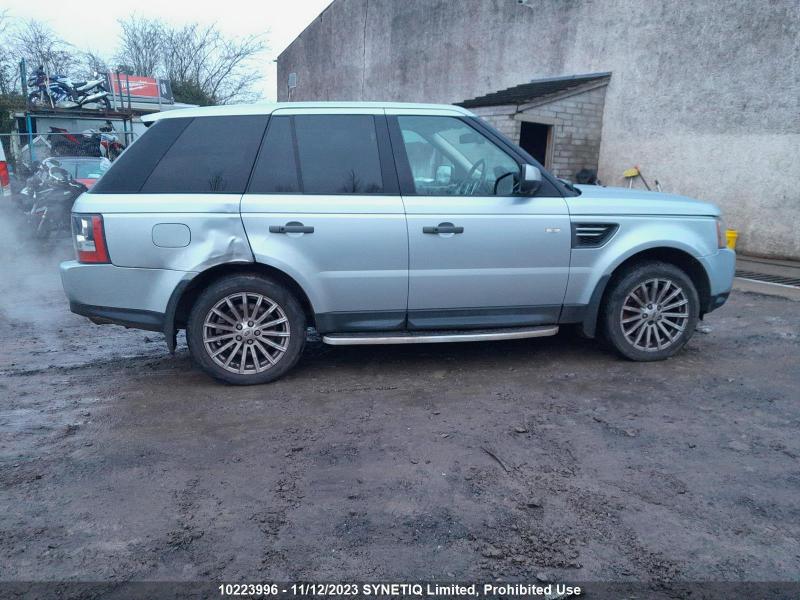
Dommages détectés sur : aile arrière droite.
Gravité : mineur